Girl Shy

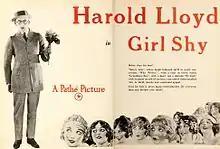
Advertisement from "Motion Picture News"

Girl Shy is a 1924 romantic comedy silent film starring Harold Lloyd and Jobyna Ralston. The movie was written by Sam Taylor, Tim Whelan and Ted Wilde and was directed by Fred C. Newmeyer and Taylor. In 2020, the film entered the public domain.